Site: brandenburg
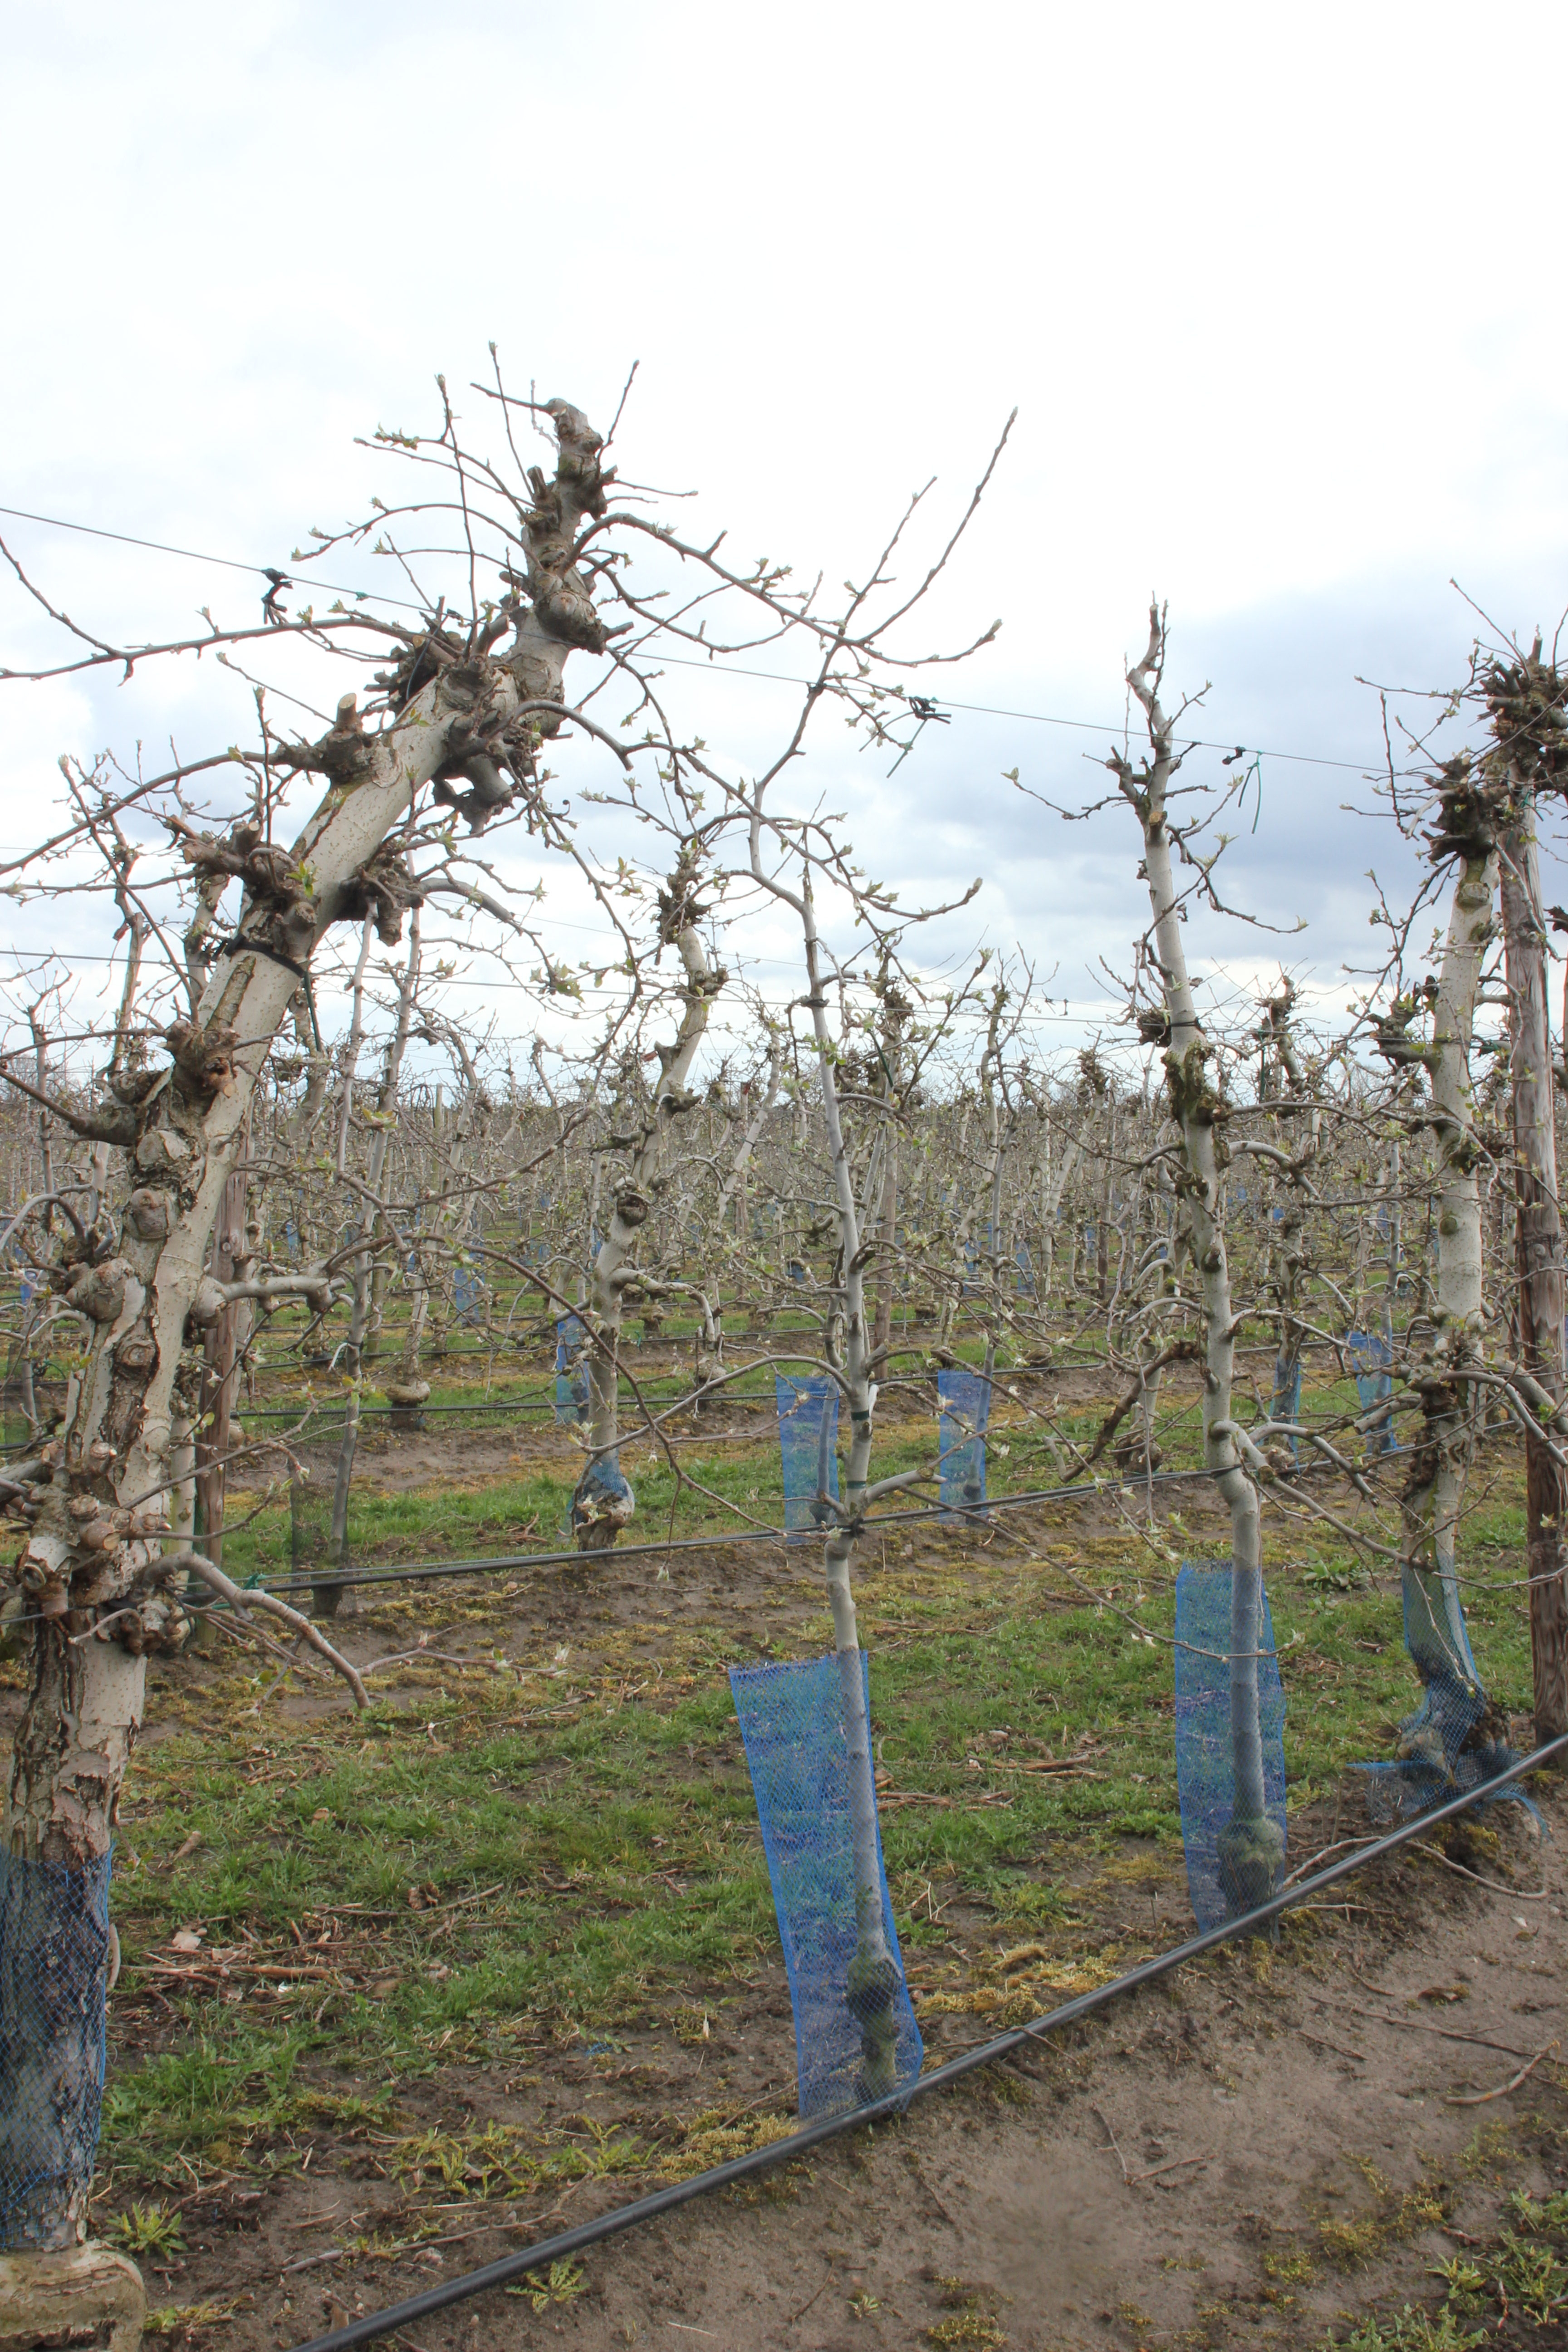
Growth stage (BBCH 55): Inflorescence emergence